Ellen Swallow Richards

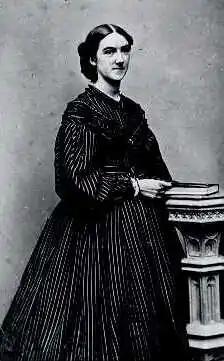
Miss Ellen Henrietta Swallow, c. 1864

In March 1862, she left the academy. Two months later, in May, she developed the measles, which set her back physically and interrupted her preparations to begin teaching.